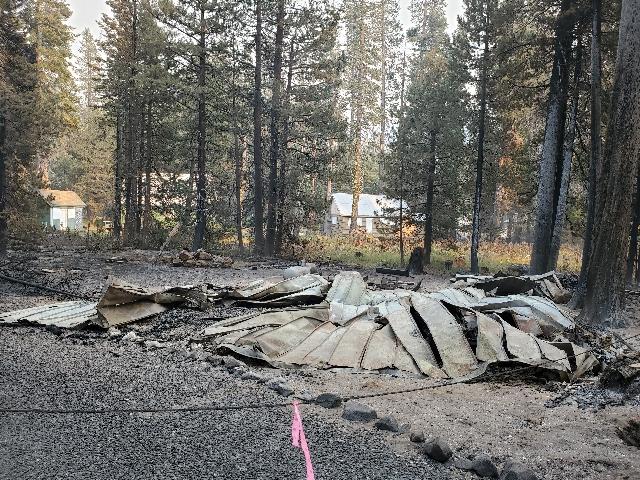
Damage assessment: destroyed